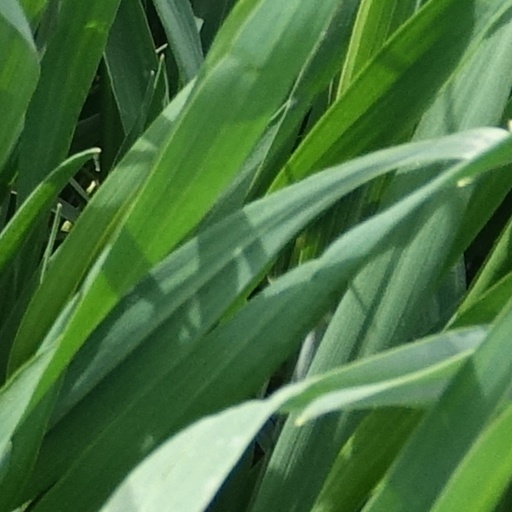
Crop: wheat